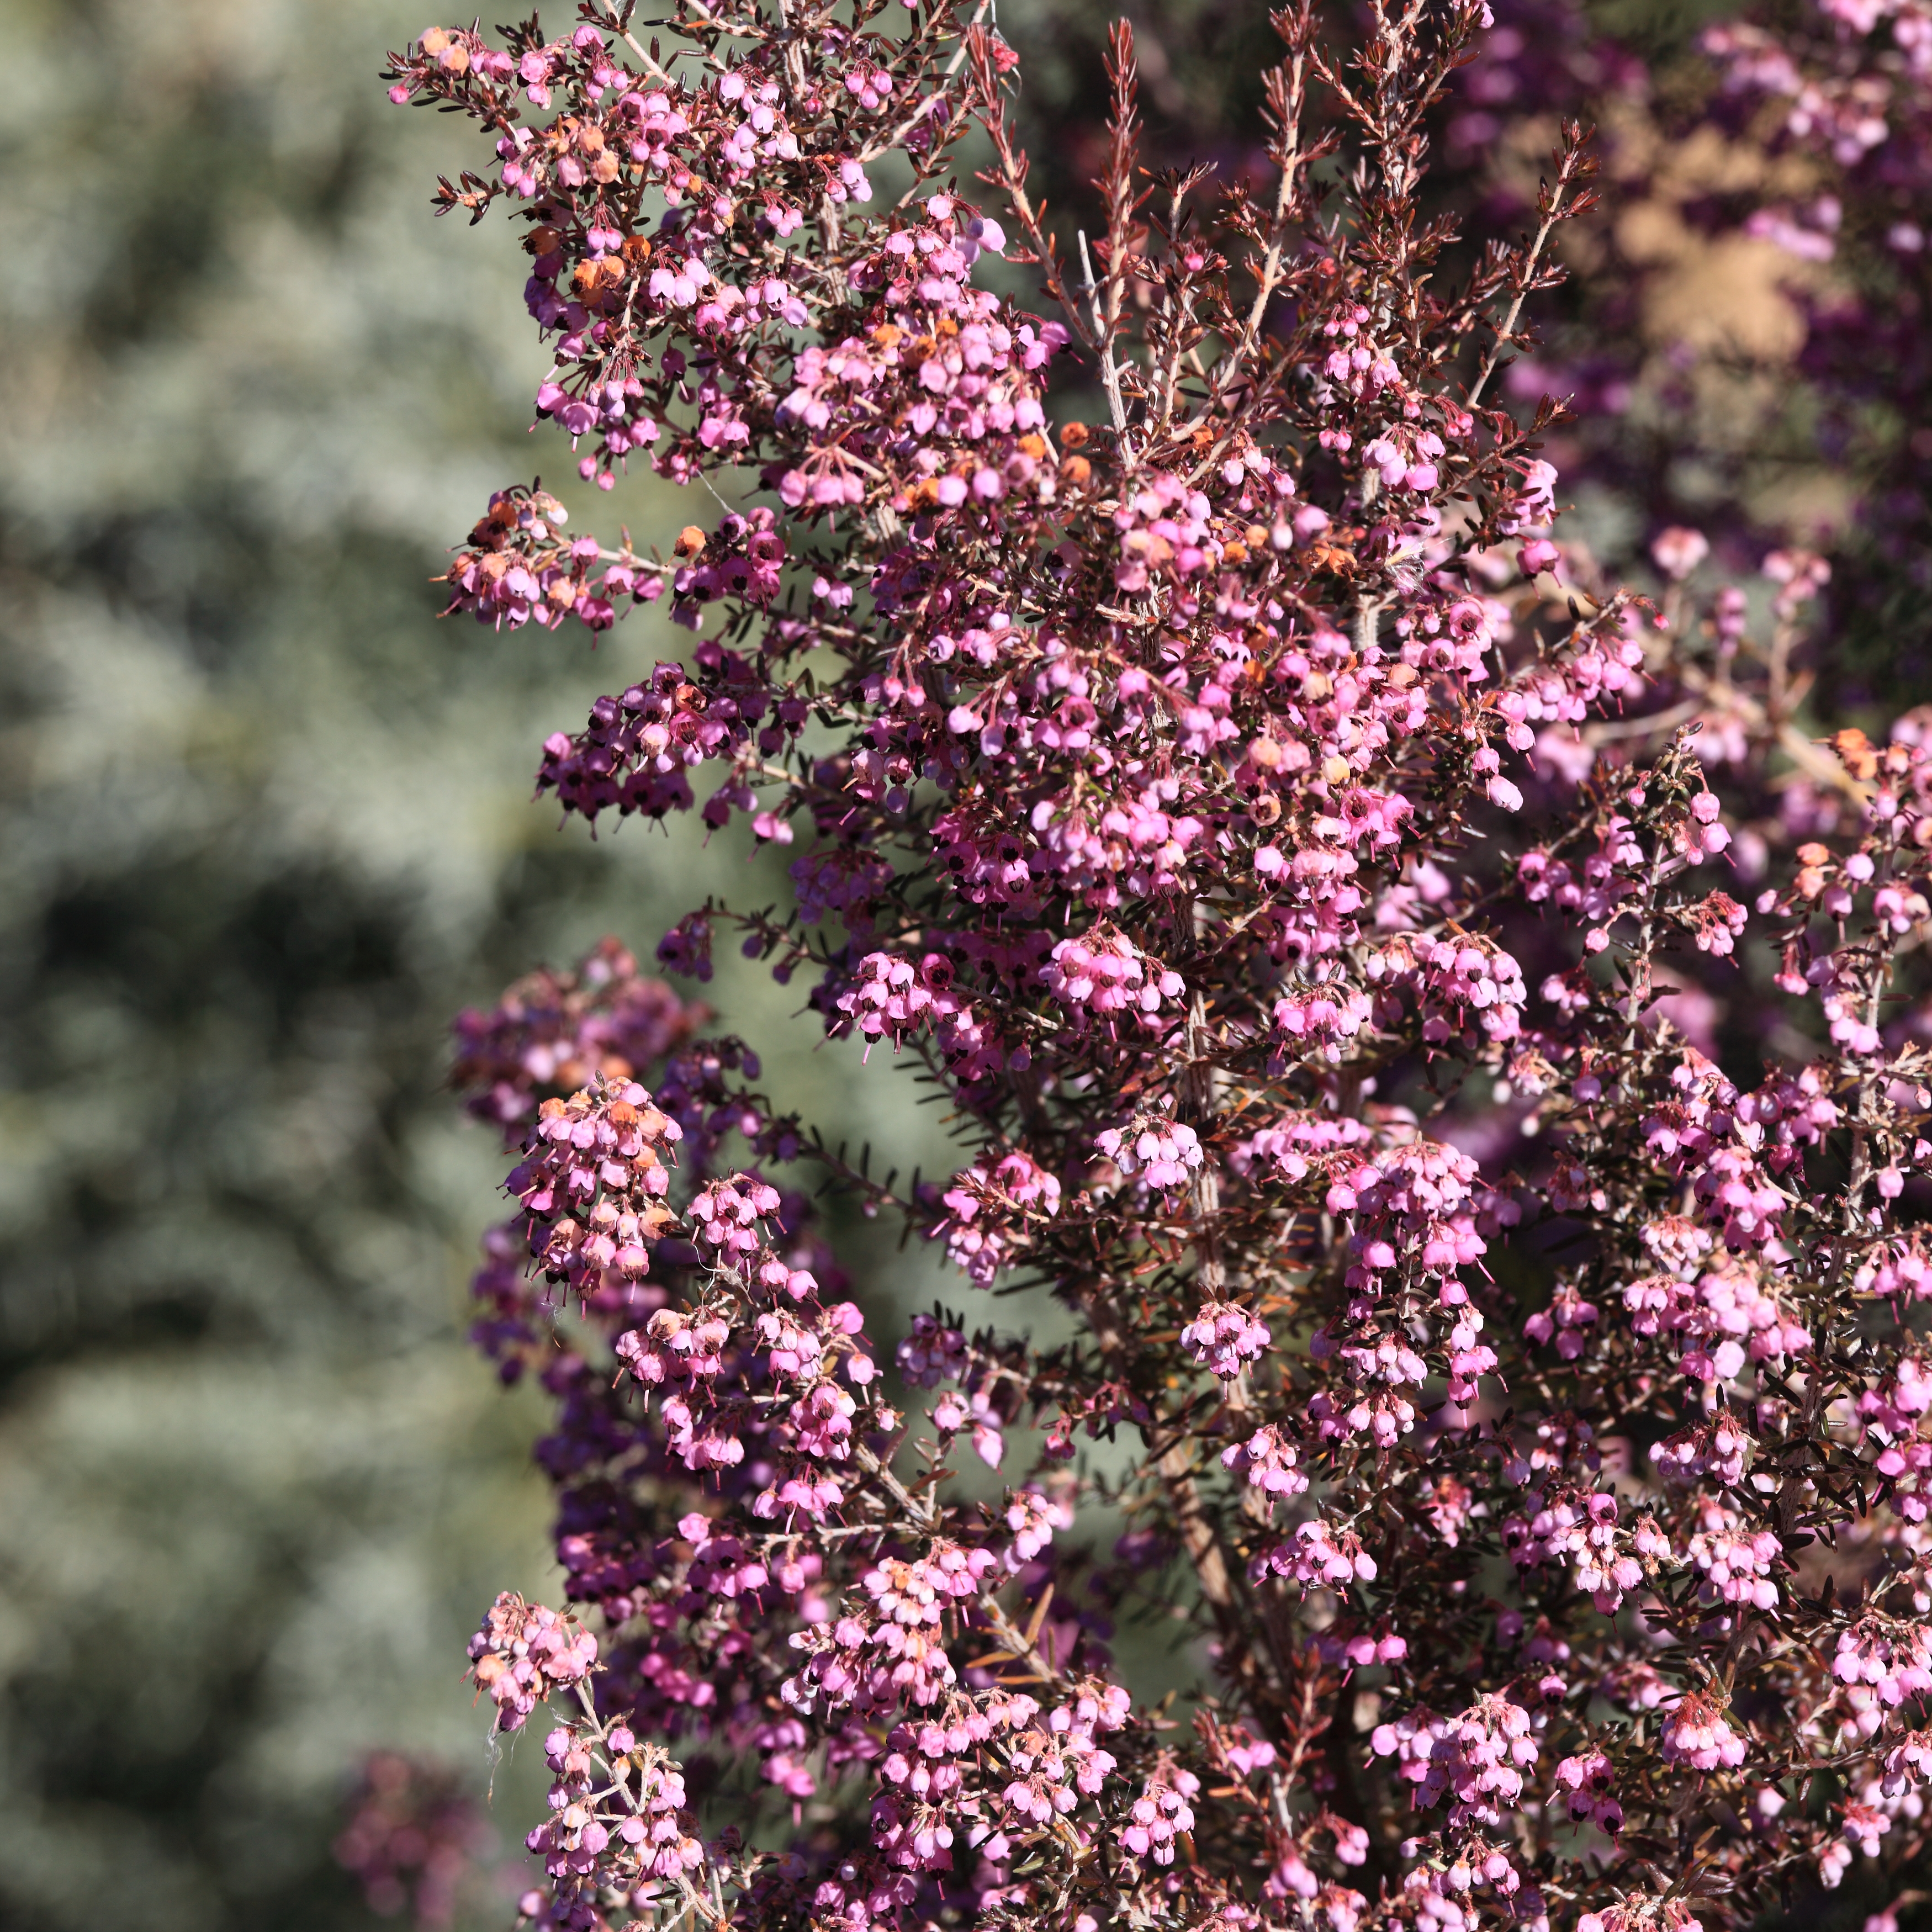
blossom, plant, flower, high, herb, botany, pink, christmas, flora, wildflower, scotch, shrub, 5d, lilac, hires, markii, hi, res, resolution, heather, erica, canaliculata, flowering plant, annual plant, land plant, breckland thyme